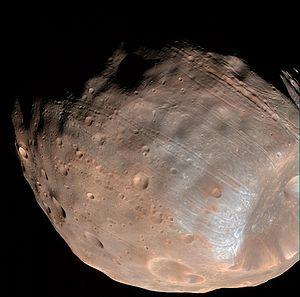
L’exploration de Mars tient une place particulièrement importante dans les programmes scientifiques d'exploration du système solaire des principales puissances spatiales. En 2016, plus de quarante sondes, orbiteurs et atterrisseurs ont été envoyés vers Mars depuis le début des années 1960. Cet intérêt pour Mars répond à plusieurs motivations. Mars constitue d'abord une destination proche ce qui permet d'y envoyer relativement facilement des engins spatiaux. Par ailleurs, contrairement aux autres planètes du Système solaire, Mars a sans aucun doute connu par le passé des conditions assez proches de celles régnant sur Terre qui ont pu, mais cela reste à confirmer, permettre l'apparition de la vie. Depuis l'invention du télescope, cette planète de type terrestre intrigue les scientifiques comme le grand public. Mais le premier survol de Mars par la sonde américaine Mariner 4 dévoile une planète beaucoup moins accueillante que prévu dotée d'une atmosphère très ténue, sans champ magnétique pour la protéger des rayonnements stérilisants et comportant une surface d'apparence lunaire très ancienne.